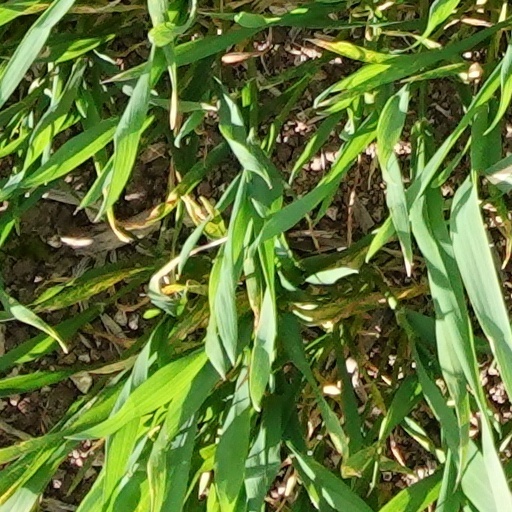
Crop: wheat